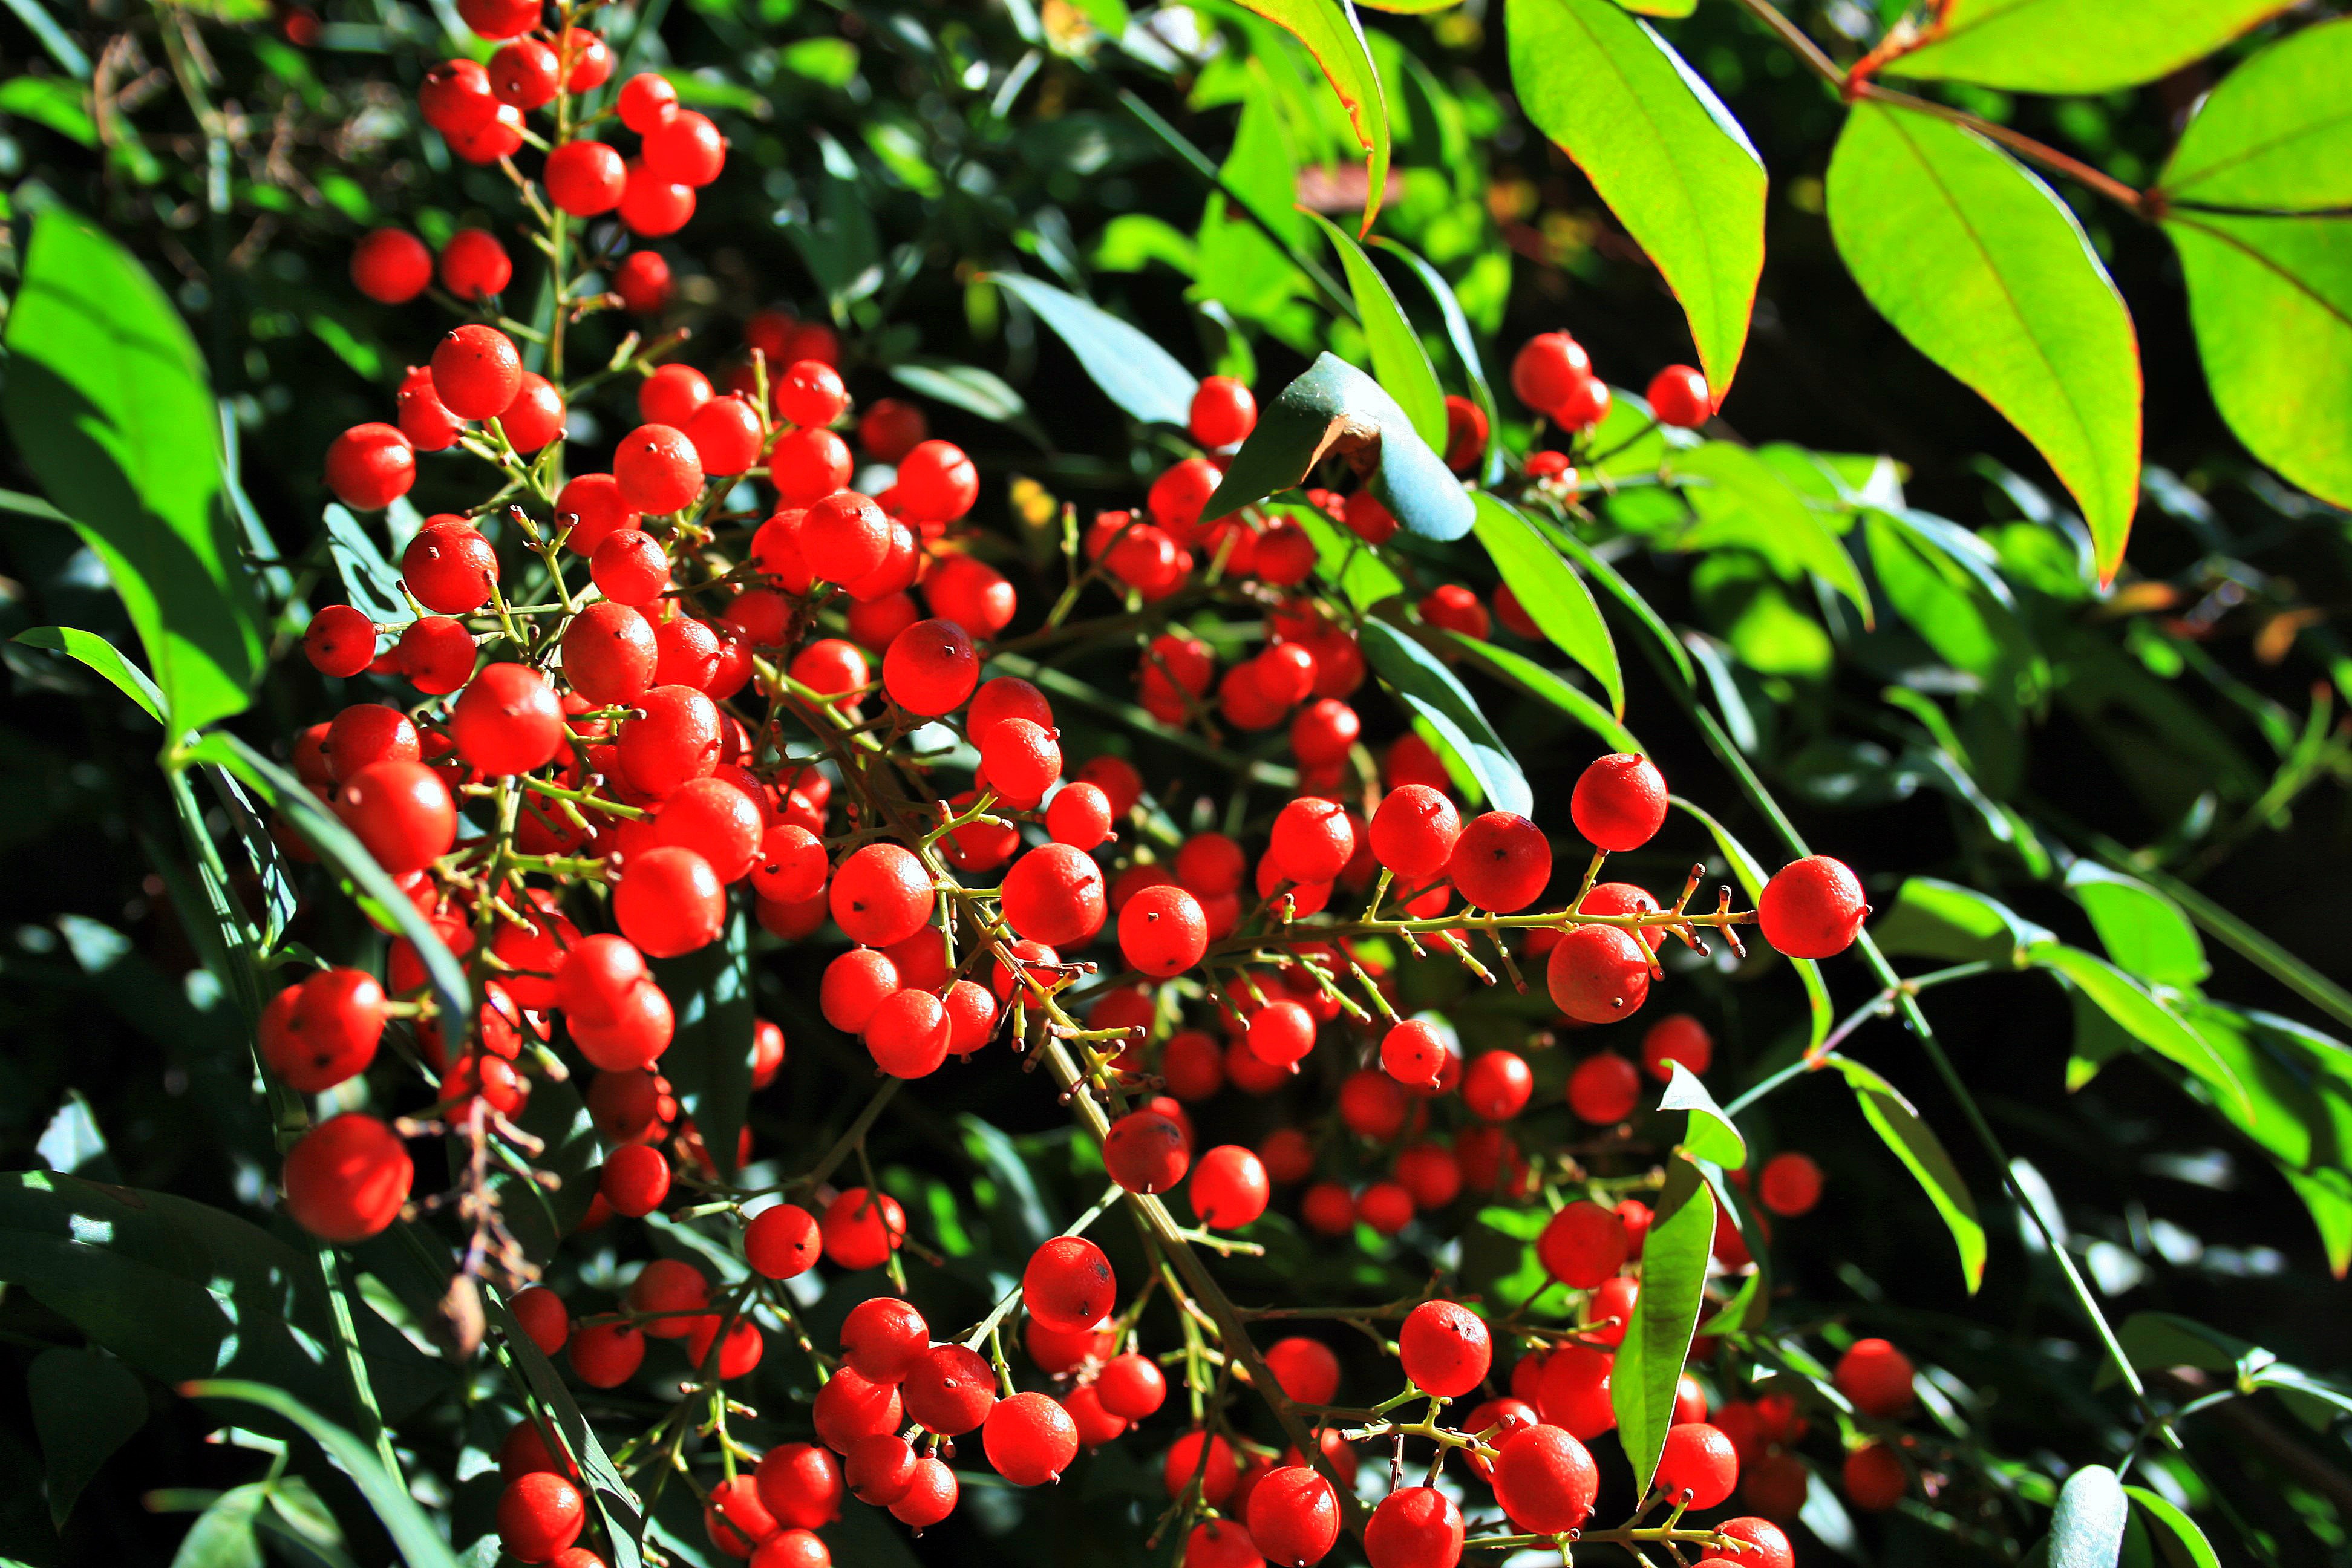
plant, fruit, berry, sunlight, round, flower, food, red, produce, evergreen, holly, berries, shrub, rowan, flowering plant, acerola, malpighia, lingonberry, land plant, aquifoliaceae, aquifoliales, schisandra, elaeagnus multiflora, holy bamboo berries, holy bamboo